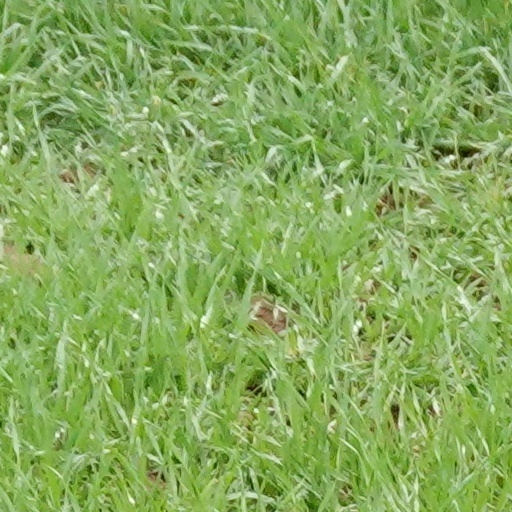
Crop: wheat